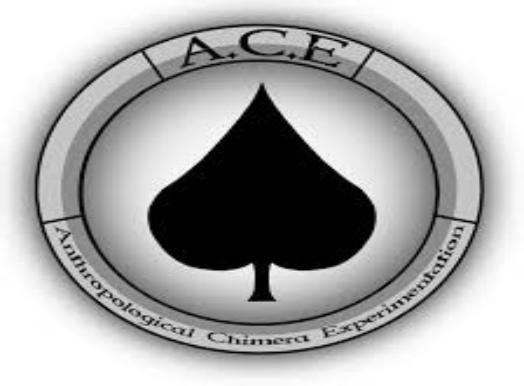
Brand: ACE Team
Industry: Others